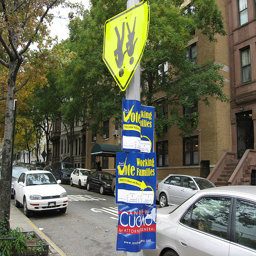
This is an image of a street walking sign turned upside down.
An upside down street sign next to a curb.
A street crossing sign is hanging upside down.
An upside down street sign on a pole next to a crowded street.
Upside down pedestrian crossing sign on neighborhood street.